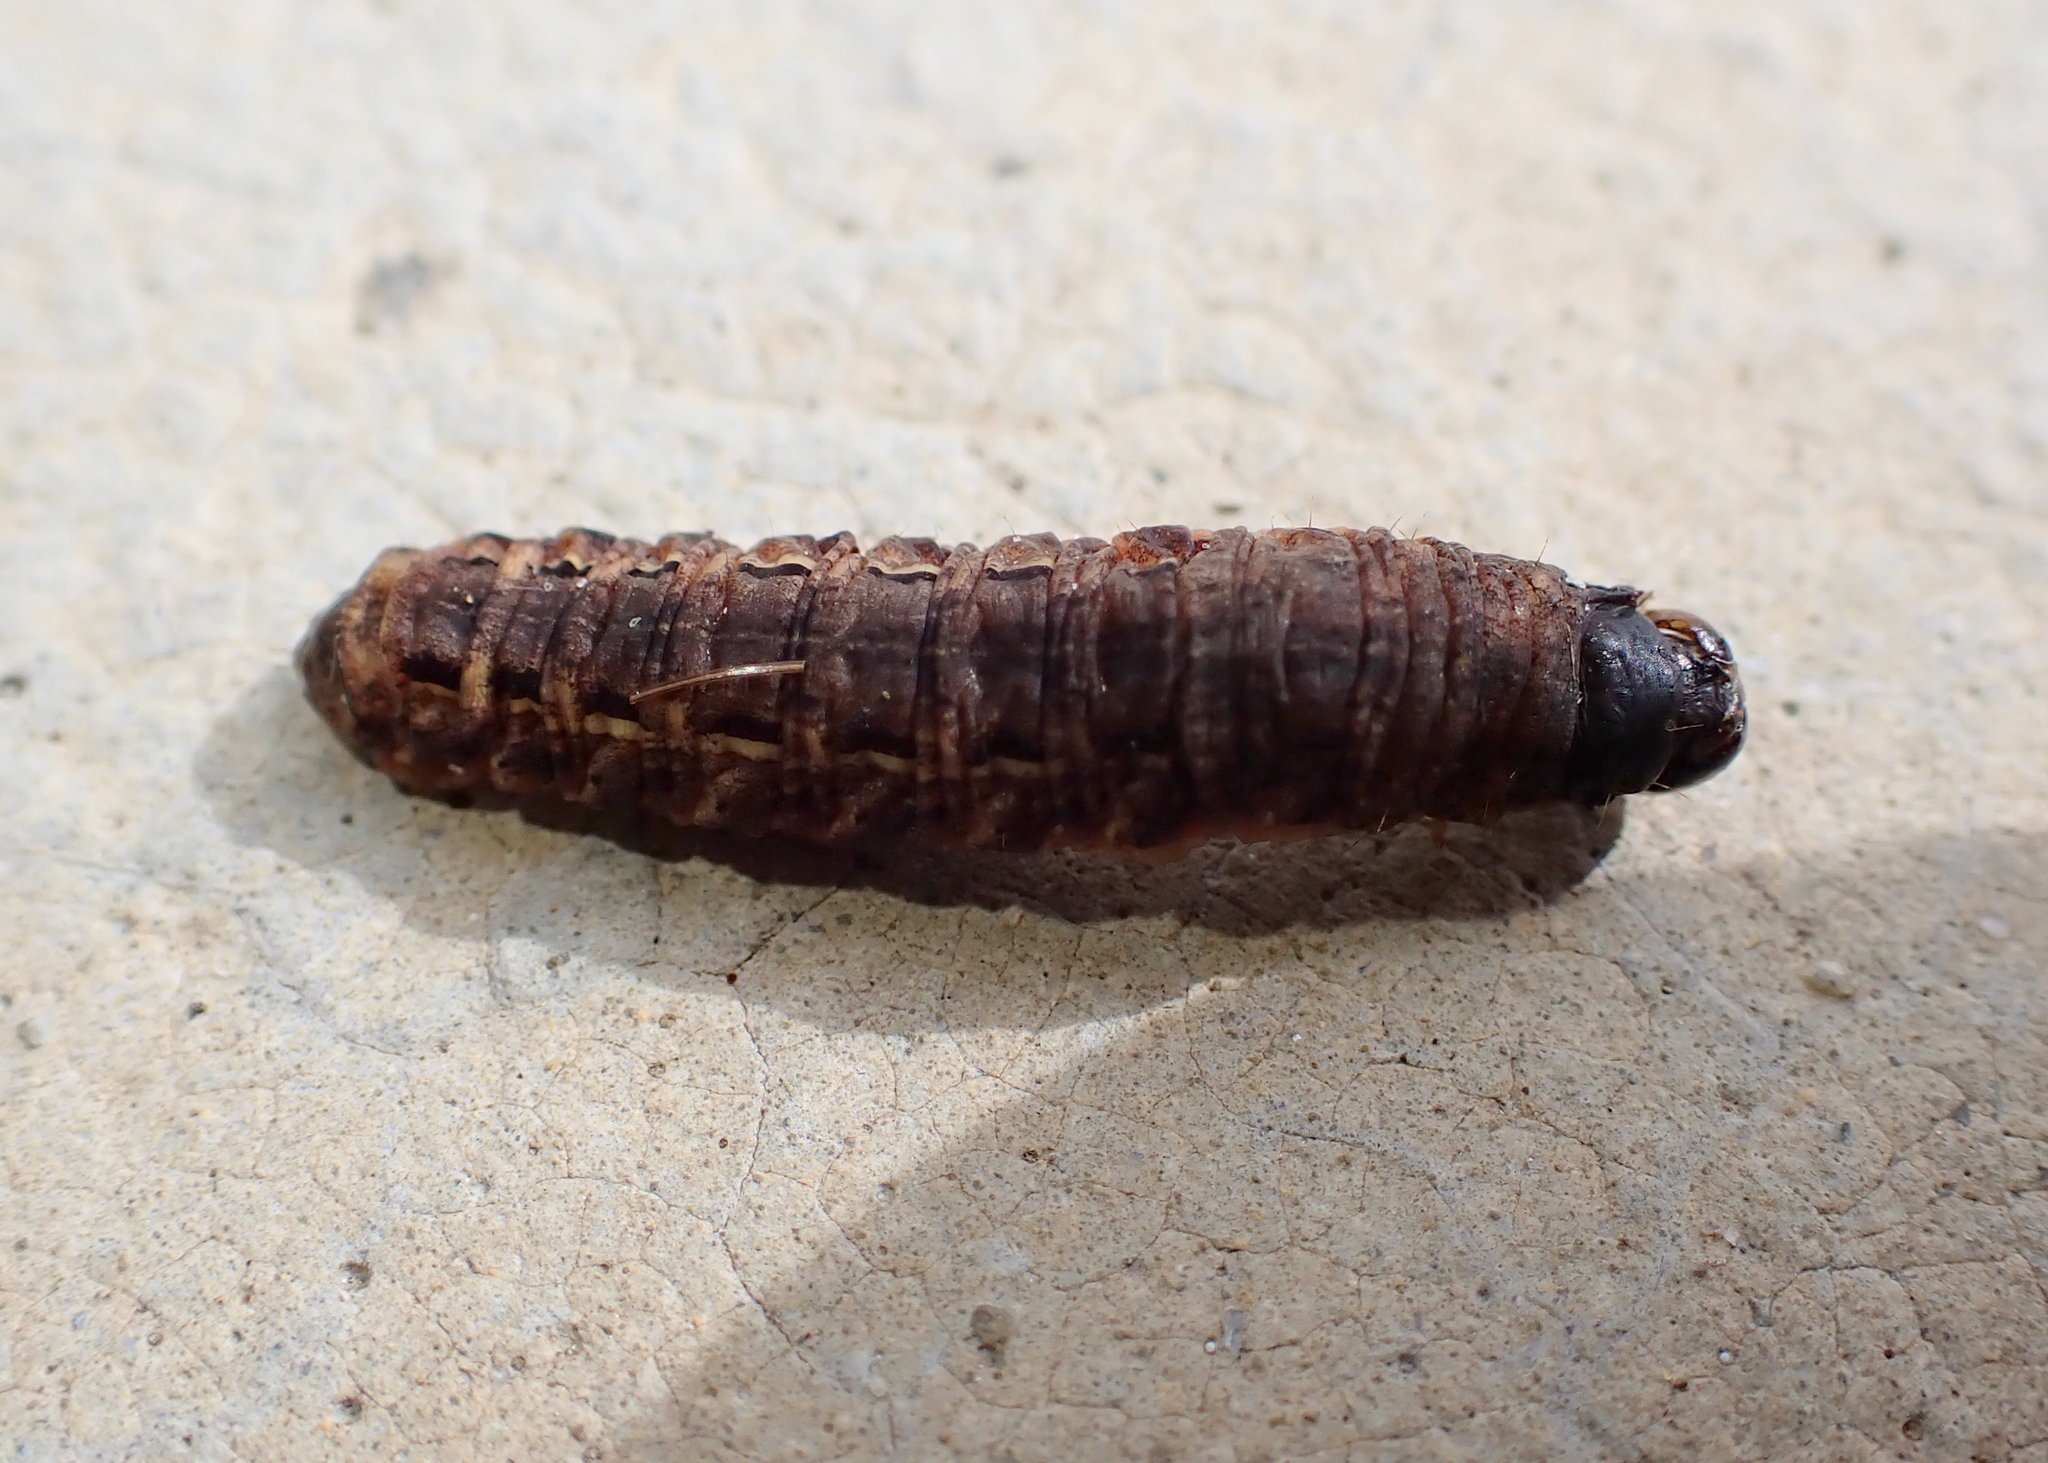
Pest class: cutworms